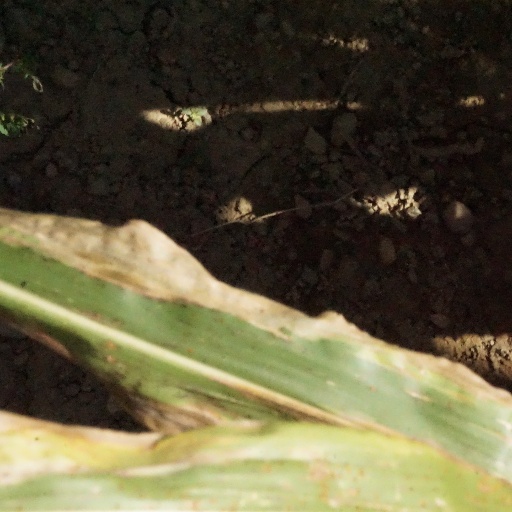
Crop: maize; corn